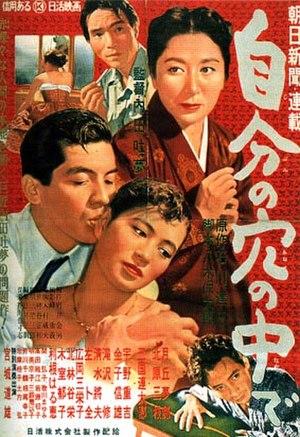
Nobuo Kaneko, né le 27 mars 1923 et mort le 20 janvier 1995, à l'âge de 71 ans, est un acteur japonais.
Tomu Uchida, de son vrai nom Tsunejirō Uchida, né le 26 avril 1898 à Okayama et mort le 7 août 1970, est un réalisateur japonais.